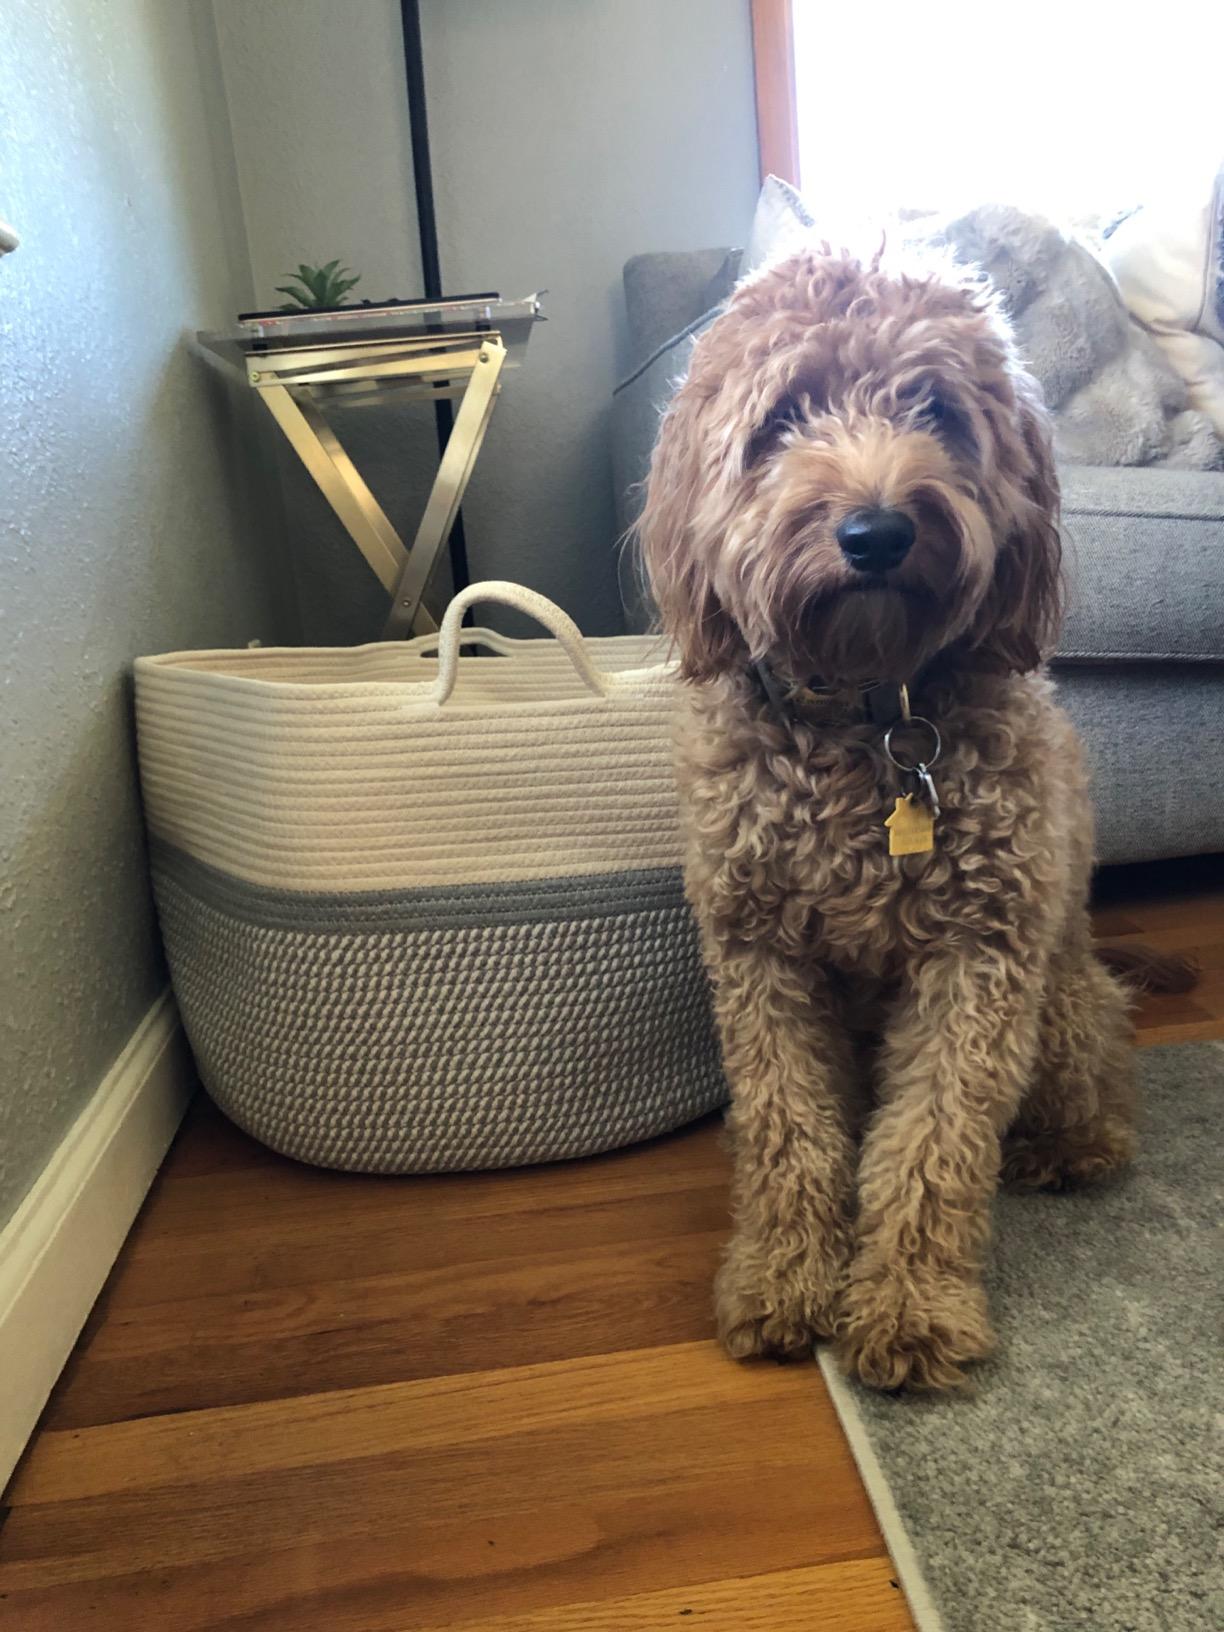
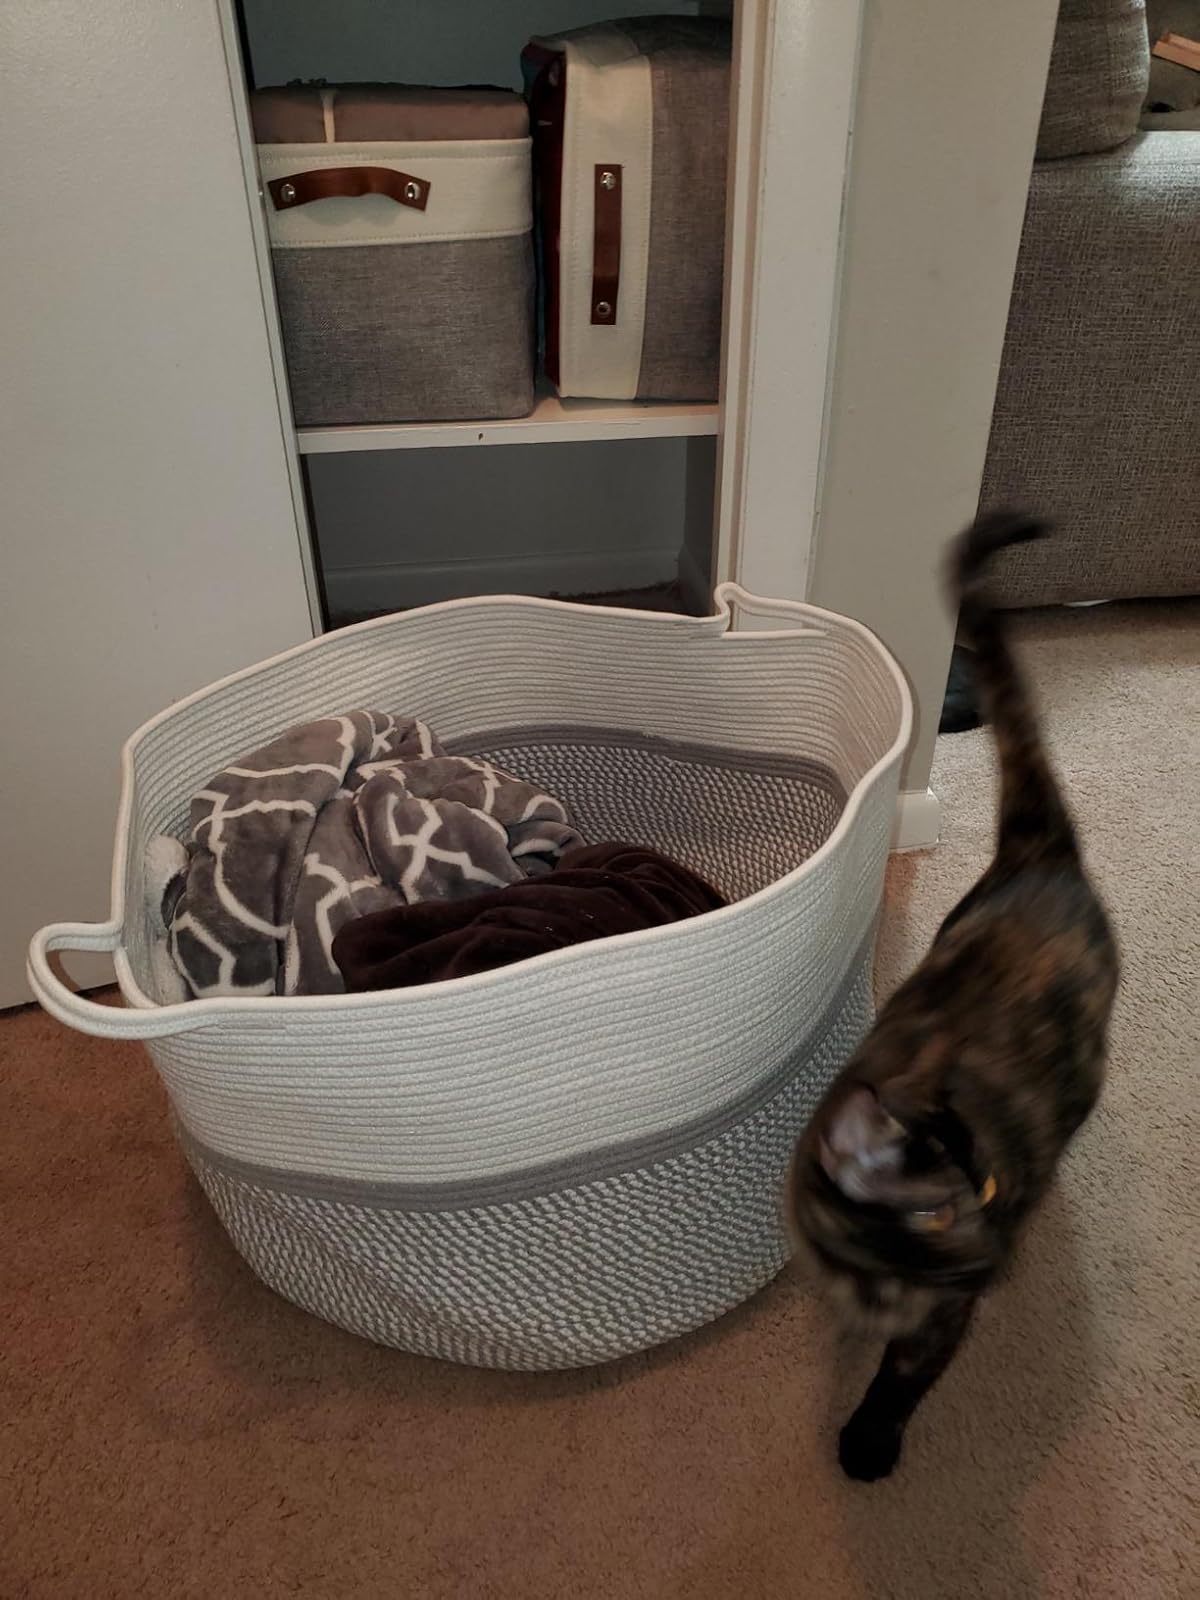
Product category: items_hamper
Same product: yes